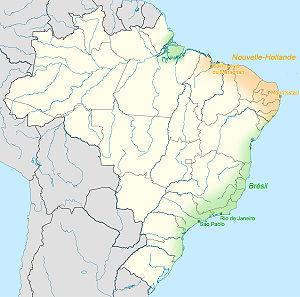
Carte de la Nouvelle-Hollande en 1644Orange: NéerlandaisVert: Portugais
L’empire néerlandais est le nom donné à des territoires sous contrôle des Pays-Bas du XVIIᵉ siècle au XXᵉ siècle. Il s'est développé au cours du XVIIᵉ siècle, à l'époque du siècle d'or néerlandais où les Provinces-Unies étaient la puissance maritime et économique dominante dans le monde sous l'impulsion de la Compagnie néerlandaise des Indes orientales. Les Pays-Bas perdirent une partie de leurs colonies au XVIIIᵉ siècle notamment aux mains des Anglais mais conservèrent jusqu'au milieu du XXᵉ siècle les Indes orientales néerlandaises, le Suriname et les Antilles néerlandaises.